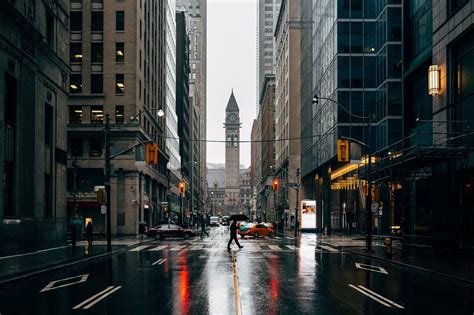
Weather: rain or strom